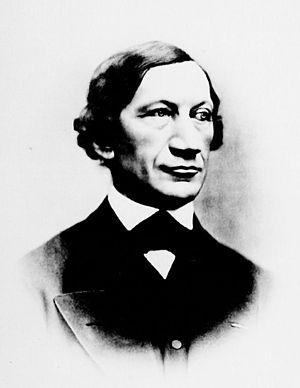
Gustave-Adolphe Hirn, né le 21 août 1815 à Logelbach-près-Colmar et mort le 14 janvier 1890 à Colmar, est un industriel et physicien français.